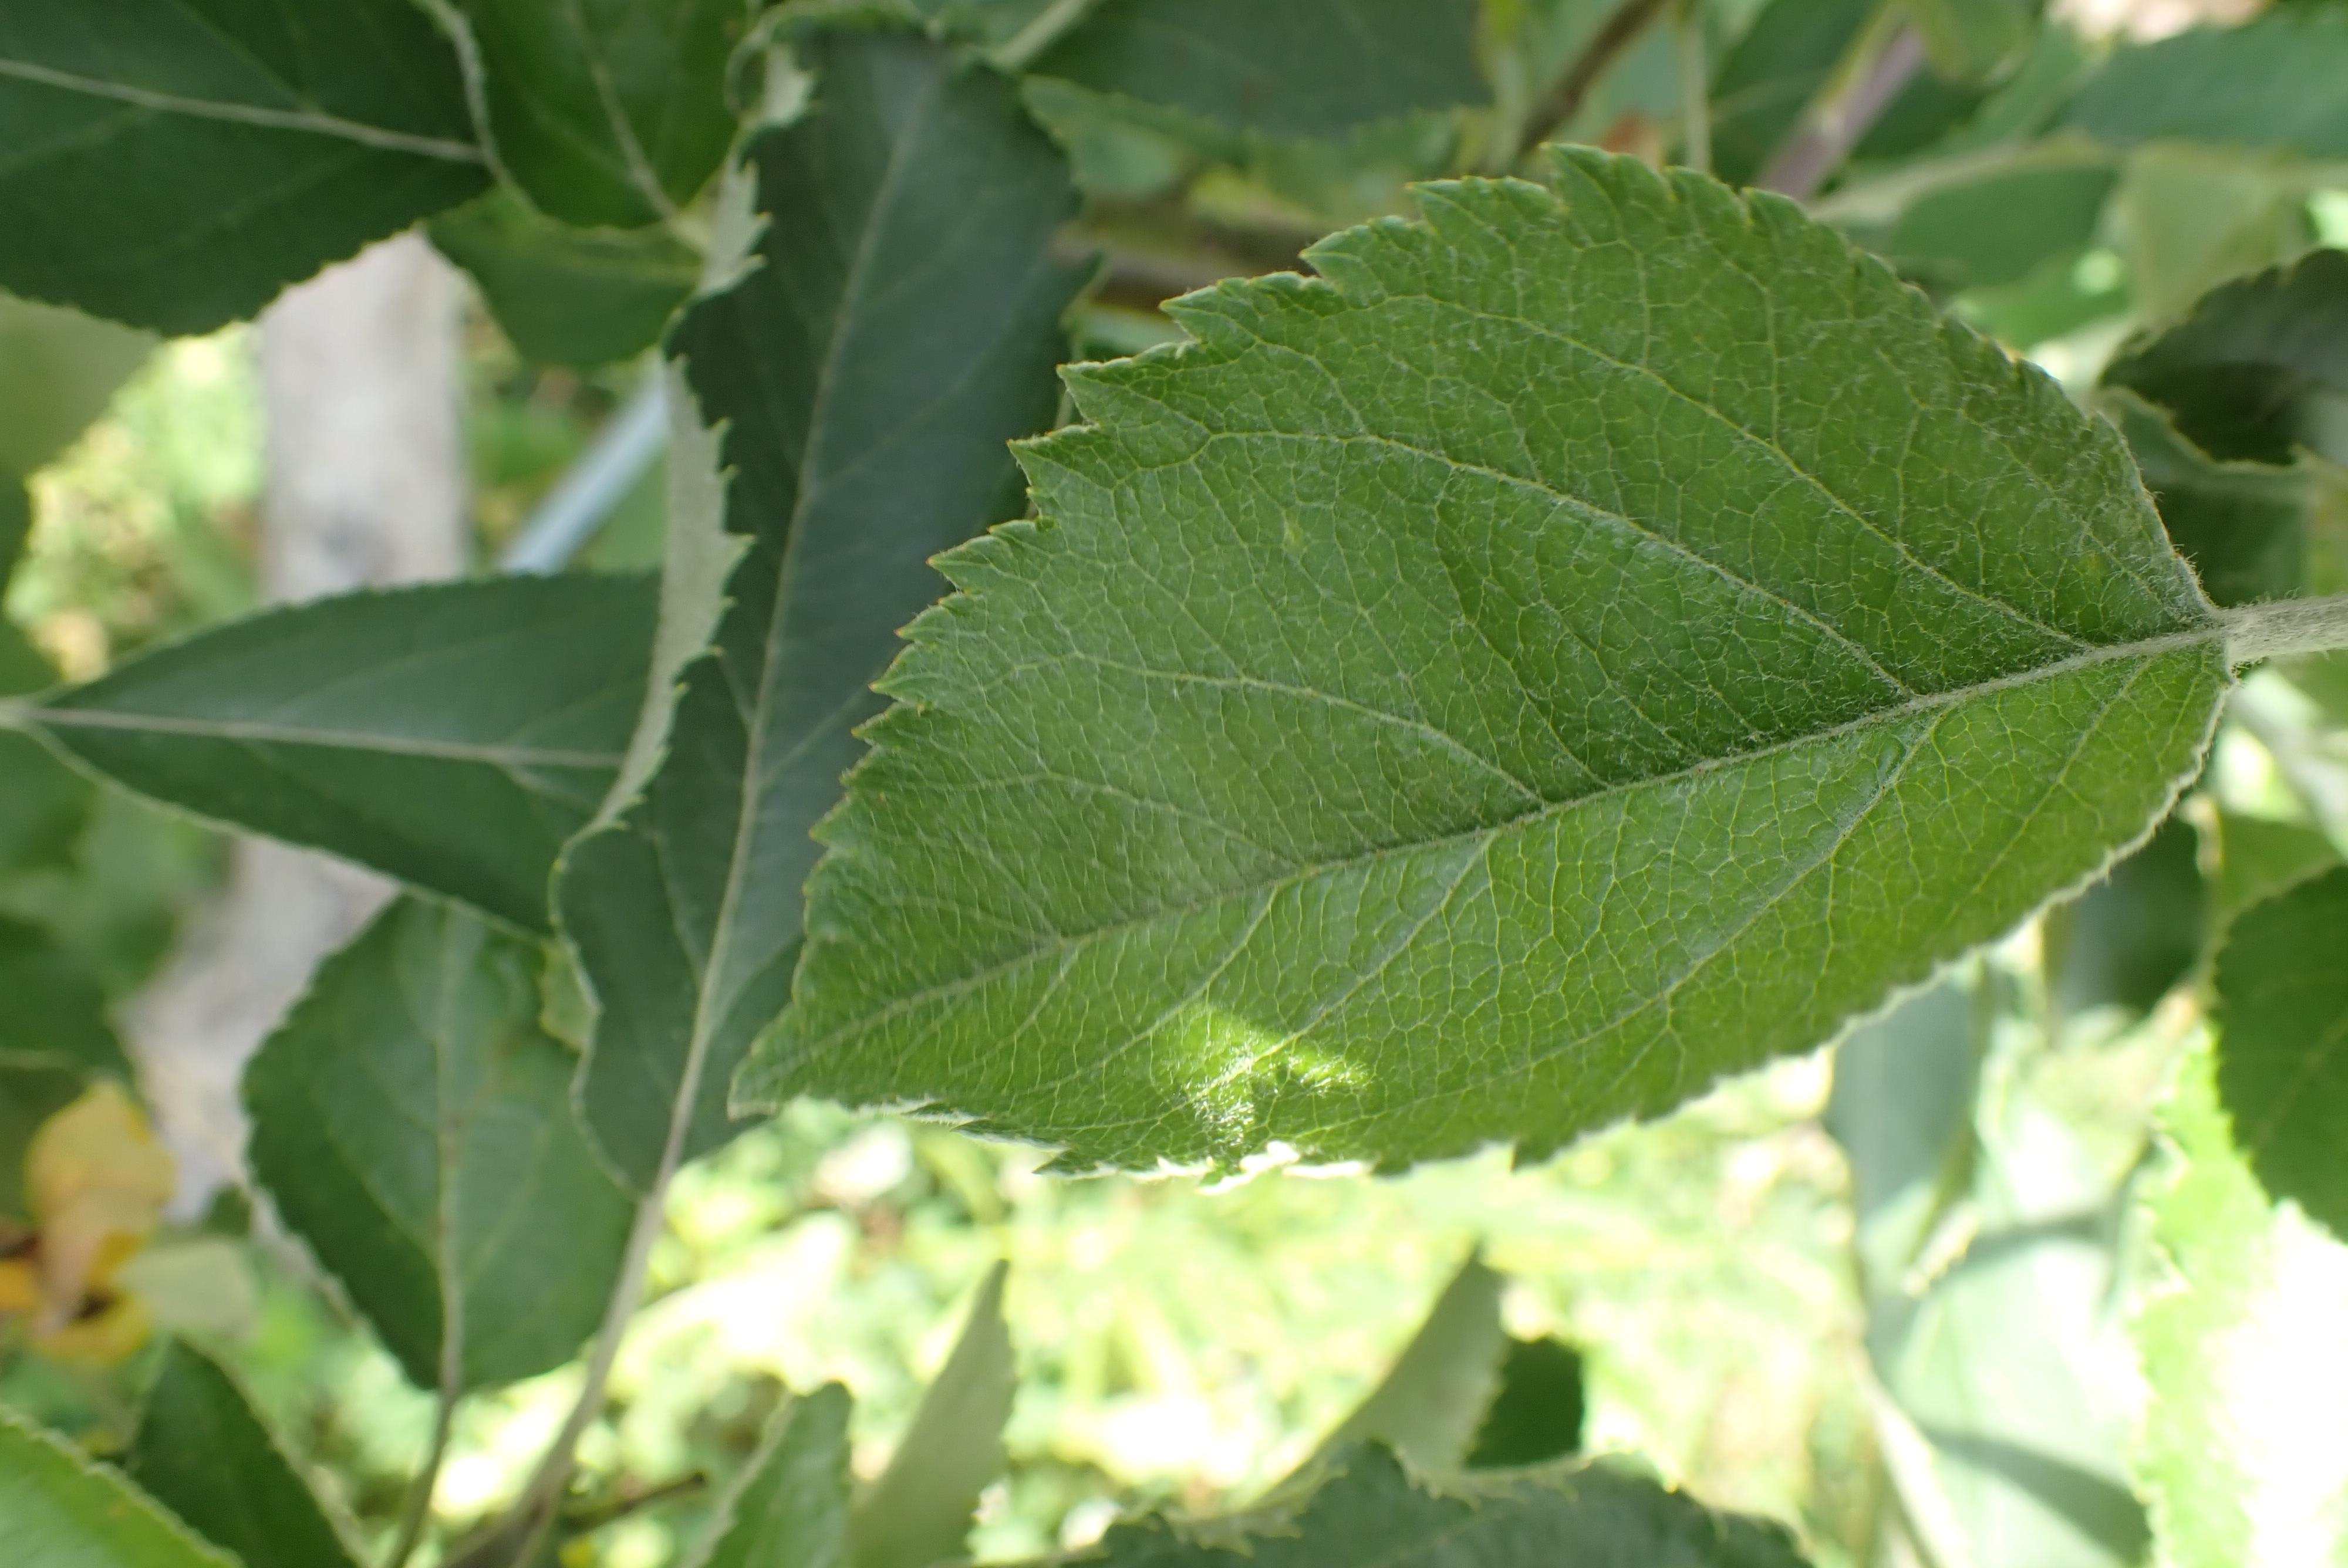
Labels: healthy